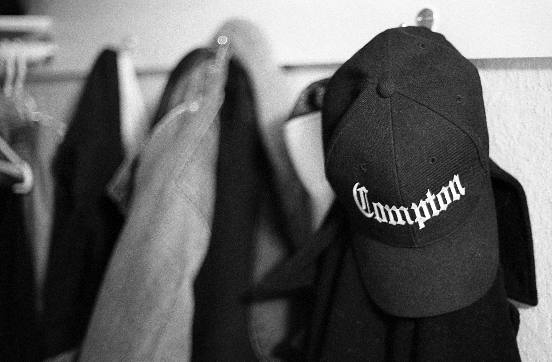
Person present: No